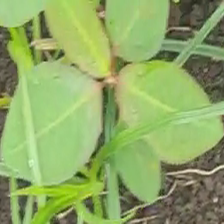
Weed species: Moti_dudhi(Euphorbia_geneculata_L)